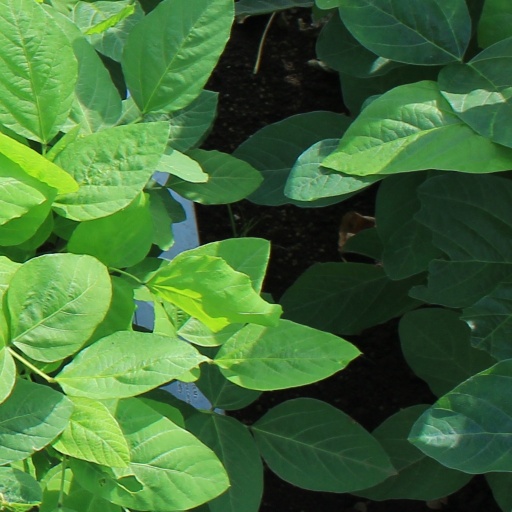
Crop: soybean